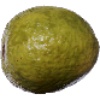
Label: Guava 1